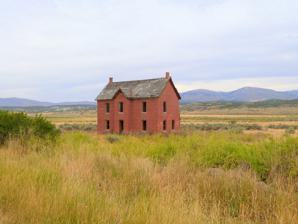
Building: A. N. Tanner House
Country: United States of America
Year built: 1899
United States historic place A. N. Tanner House U.S. National Register of Historic Places The house in 2016 Show map of Utah Show map of the United States Location Grouse Creek, Grouse Creek, Utah Coordinates 41°42′10″N 113°53′27″W / 41.70278°N 113.89083°W / 41.70278; -113.89083 ( A. N. Tanner House ) Area 2 acres (0.81 ha) Built 1899 ( 1899 ) Architectural style Georgian, Late Georgian Vernacular NRHP reference No. 82004107 Added to NRHP February 11, 1982 The A. N. Tanner House is a historic two-story house in Grouse Creek, Utah . It was built with red bricks in 1899 by Allen N. Tanner, a farmer who lived here with his wife, née Mary Emily Barlow, and their nine children; the Tanners were Mormons. The house was designed in the Georgian Revival architectural style. When Tanner died in 1935, and the house remained in his family in the 1980s. It has been listed on the National Register of Historic Places since February 11, 1982. References